Cornelis de Man

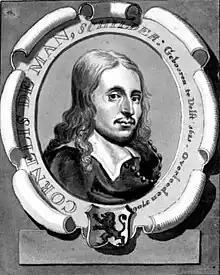
Drawing of Cornelis de Man by Jelgersma (special Collections Leiden University Library)

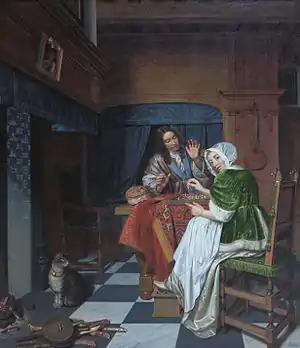
"The Chess Players". Museum of Fine Arts (Budapest)

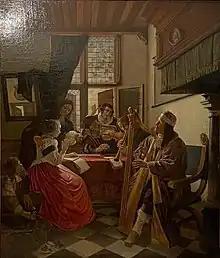
"Musical Company in an Interior", Delft, c. 1670, private collection

Cornelis de Man (1 July 1621, in Delft – 1 September 1706, in Delft) was a Dutch Golden Age painter.